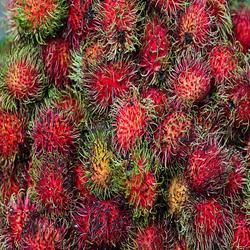
Label: Rambutan